Yakuin Station

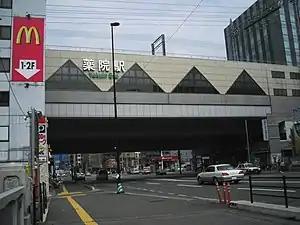
Yakuin Station

is a passenger railway station located in Chūō-ku, Fukuoka. The above ground portion is operated by the private transportation company Nishi-Nippon Railroad (NNR), and has station number T02, and the underground portion is operated by the Fukuoka City Subway The subway station's symbol mark is a mortar and pestle, because means medicinal plant botanical garden in Japanese.